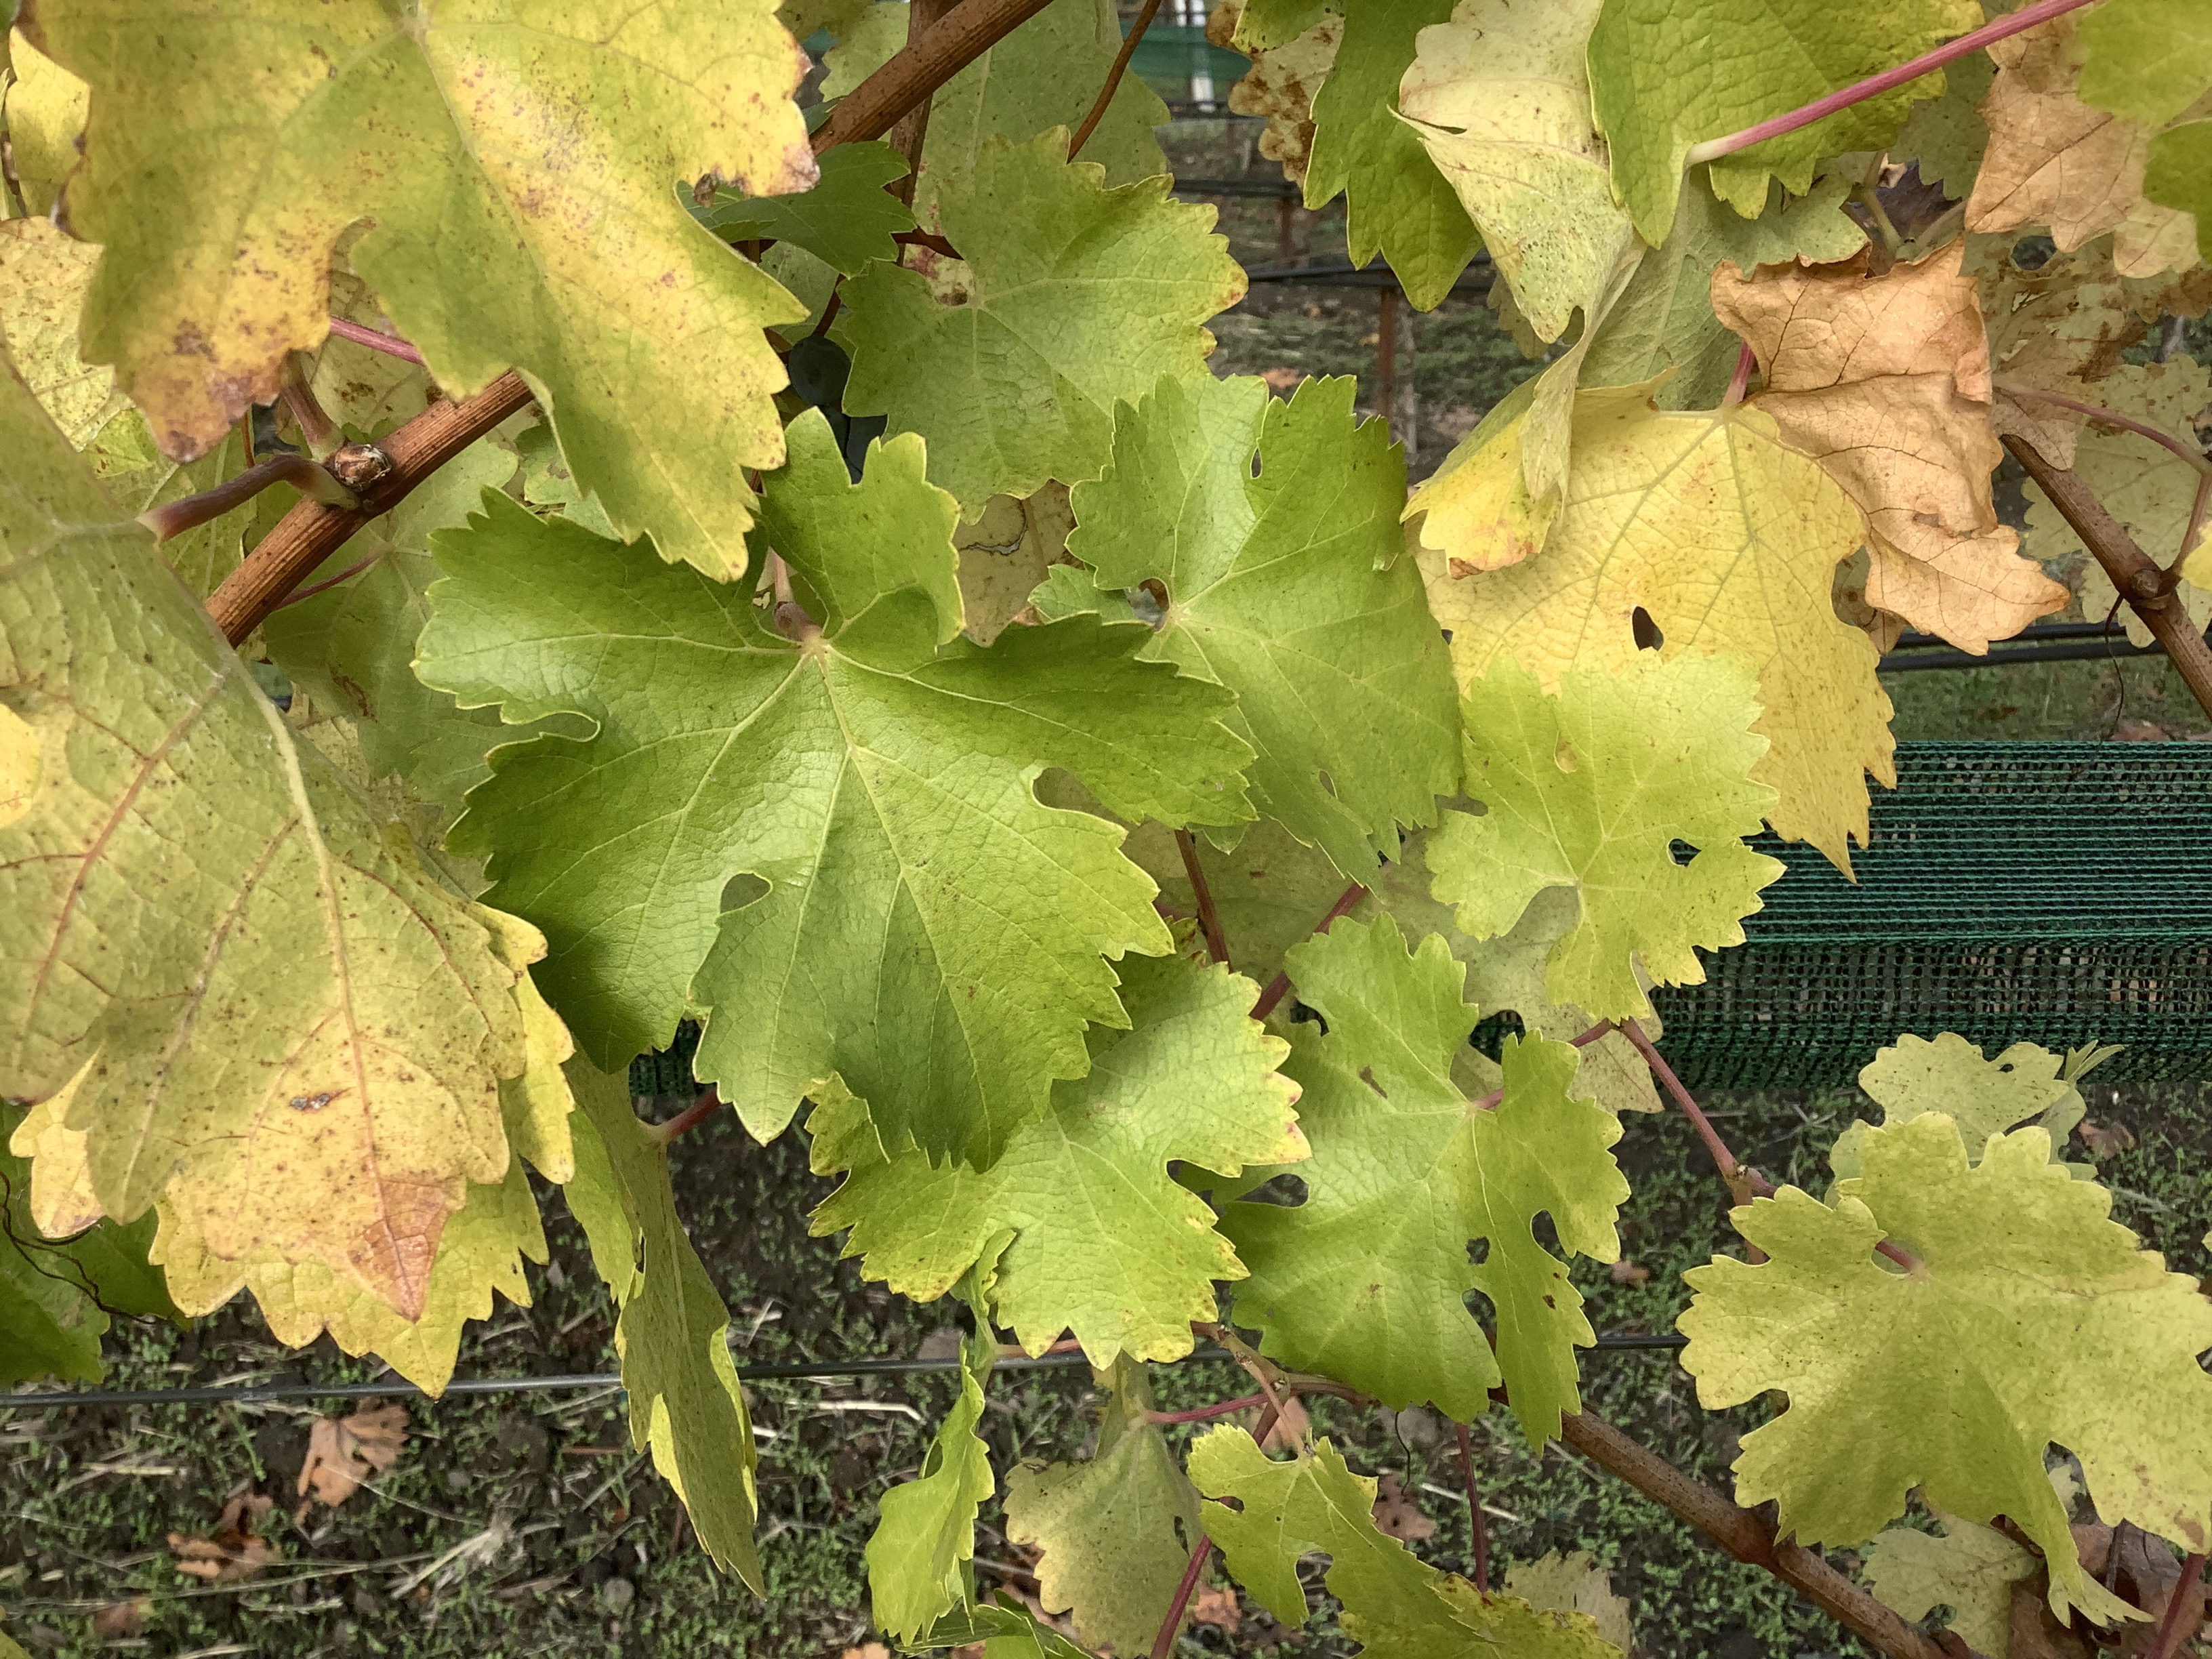
Label: No Virus